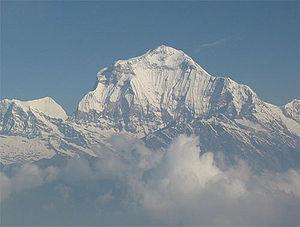
Le Dhaulagiri, ou Dhaulagiri I, est le septième plus haut sommet du monde, dans la chaîne de l'Himalaya. Culminant à 8 167 mètres, il est la plus haute montagne entièrement au Népal. Dhaulagiri vient des mots sanscrits « Dhavali giri » signifiant « Montagne blanche ». Après sa découverte par les Européens en 1808, il fut considéré pendant 30 ans comme le plus haut sommet du monde. Le nom de Dhaulagiri se rapporte aussi à cinq sommets satellites du point culminant, s'étageant de 7 268 mètres d'altitude pour le Dhaulagiri VI à 7 751 mètres d'altitude pour le Dhaulagiri II. Massif très isolé, le Dhaulagiri fut survolé et photographié en 1949 par le géologue Arnold Heim alors que le Népal était interdit aux Européens.